Maziar Ashrafian Bonab

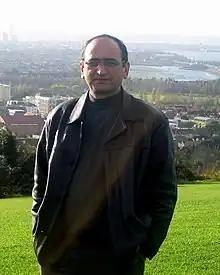

Maziar was born in Tehran, Iran (September 1966). Before completing his PhD in Cambridge, he first qualified as a Medical Doctor from Tehran University of Medical Sciences (1984–1991) and worked as a Medical Practitioner in Iran. After completing a postgraduate course in Forensic Medicine at the Iranian Legal Medical Organization (1992), he worked as the head of Hormozgan Province Legal Medical Centre (Iran) for four years (1992–1996). As well as dealing with many different forensic cases and having done more than 400 autopsies, he taught forensic medicine and medical anthropology to the undergraduate and postgraduate degree programmes within the Bandar-Abbas University of Medical Sciences and Bandar-Abbas Islamic Azad University.